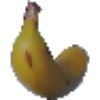
Label: Banana 1